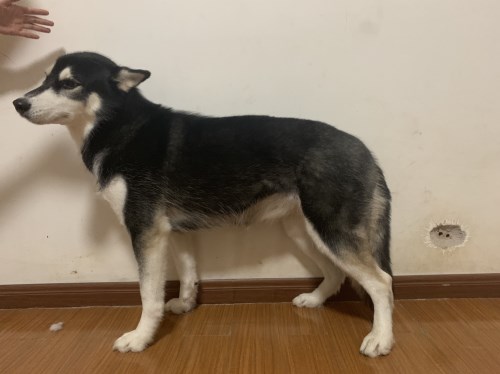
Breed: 1160-n000003-Siberian_husky